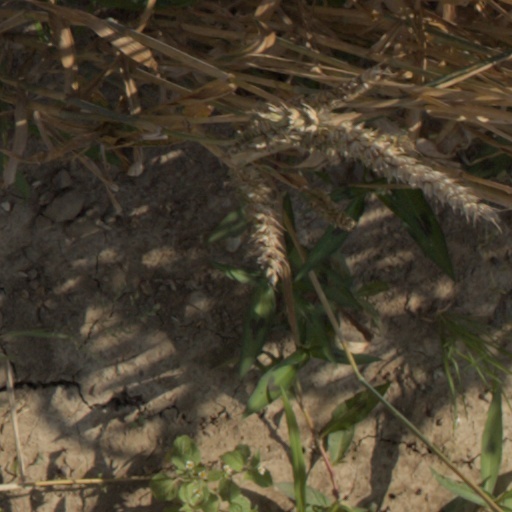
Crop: wheat